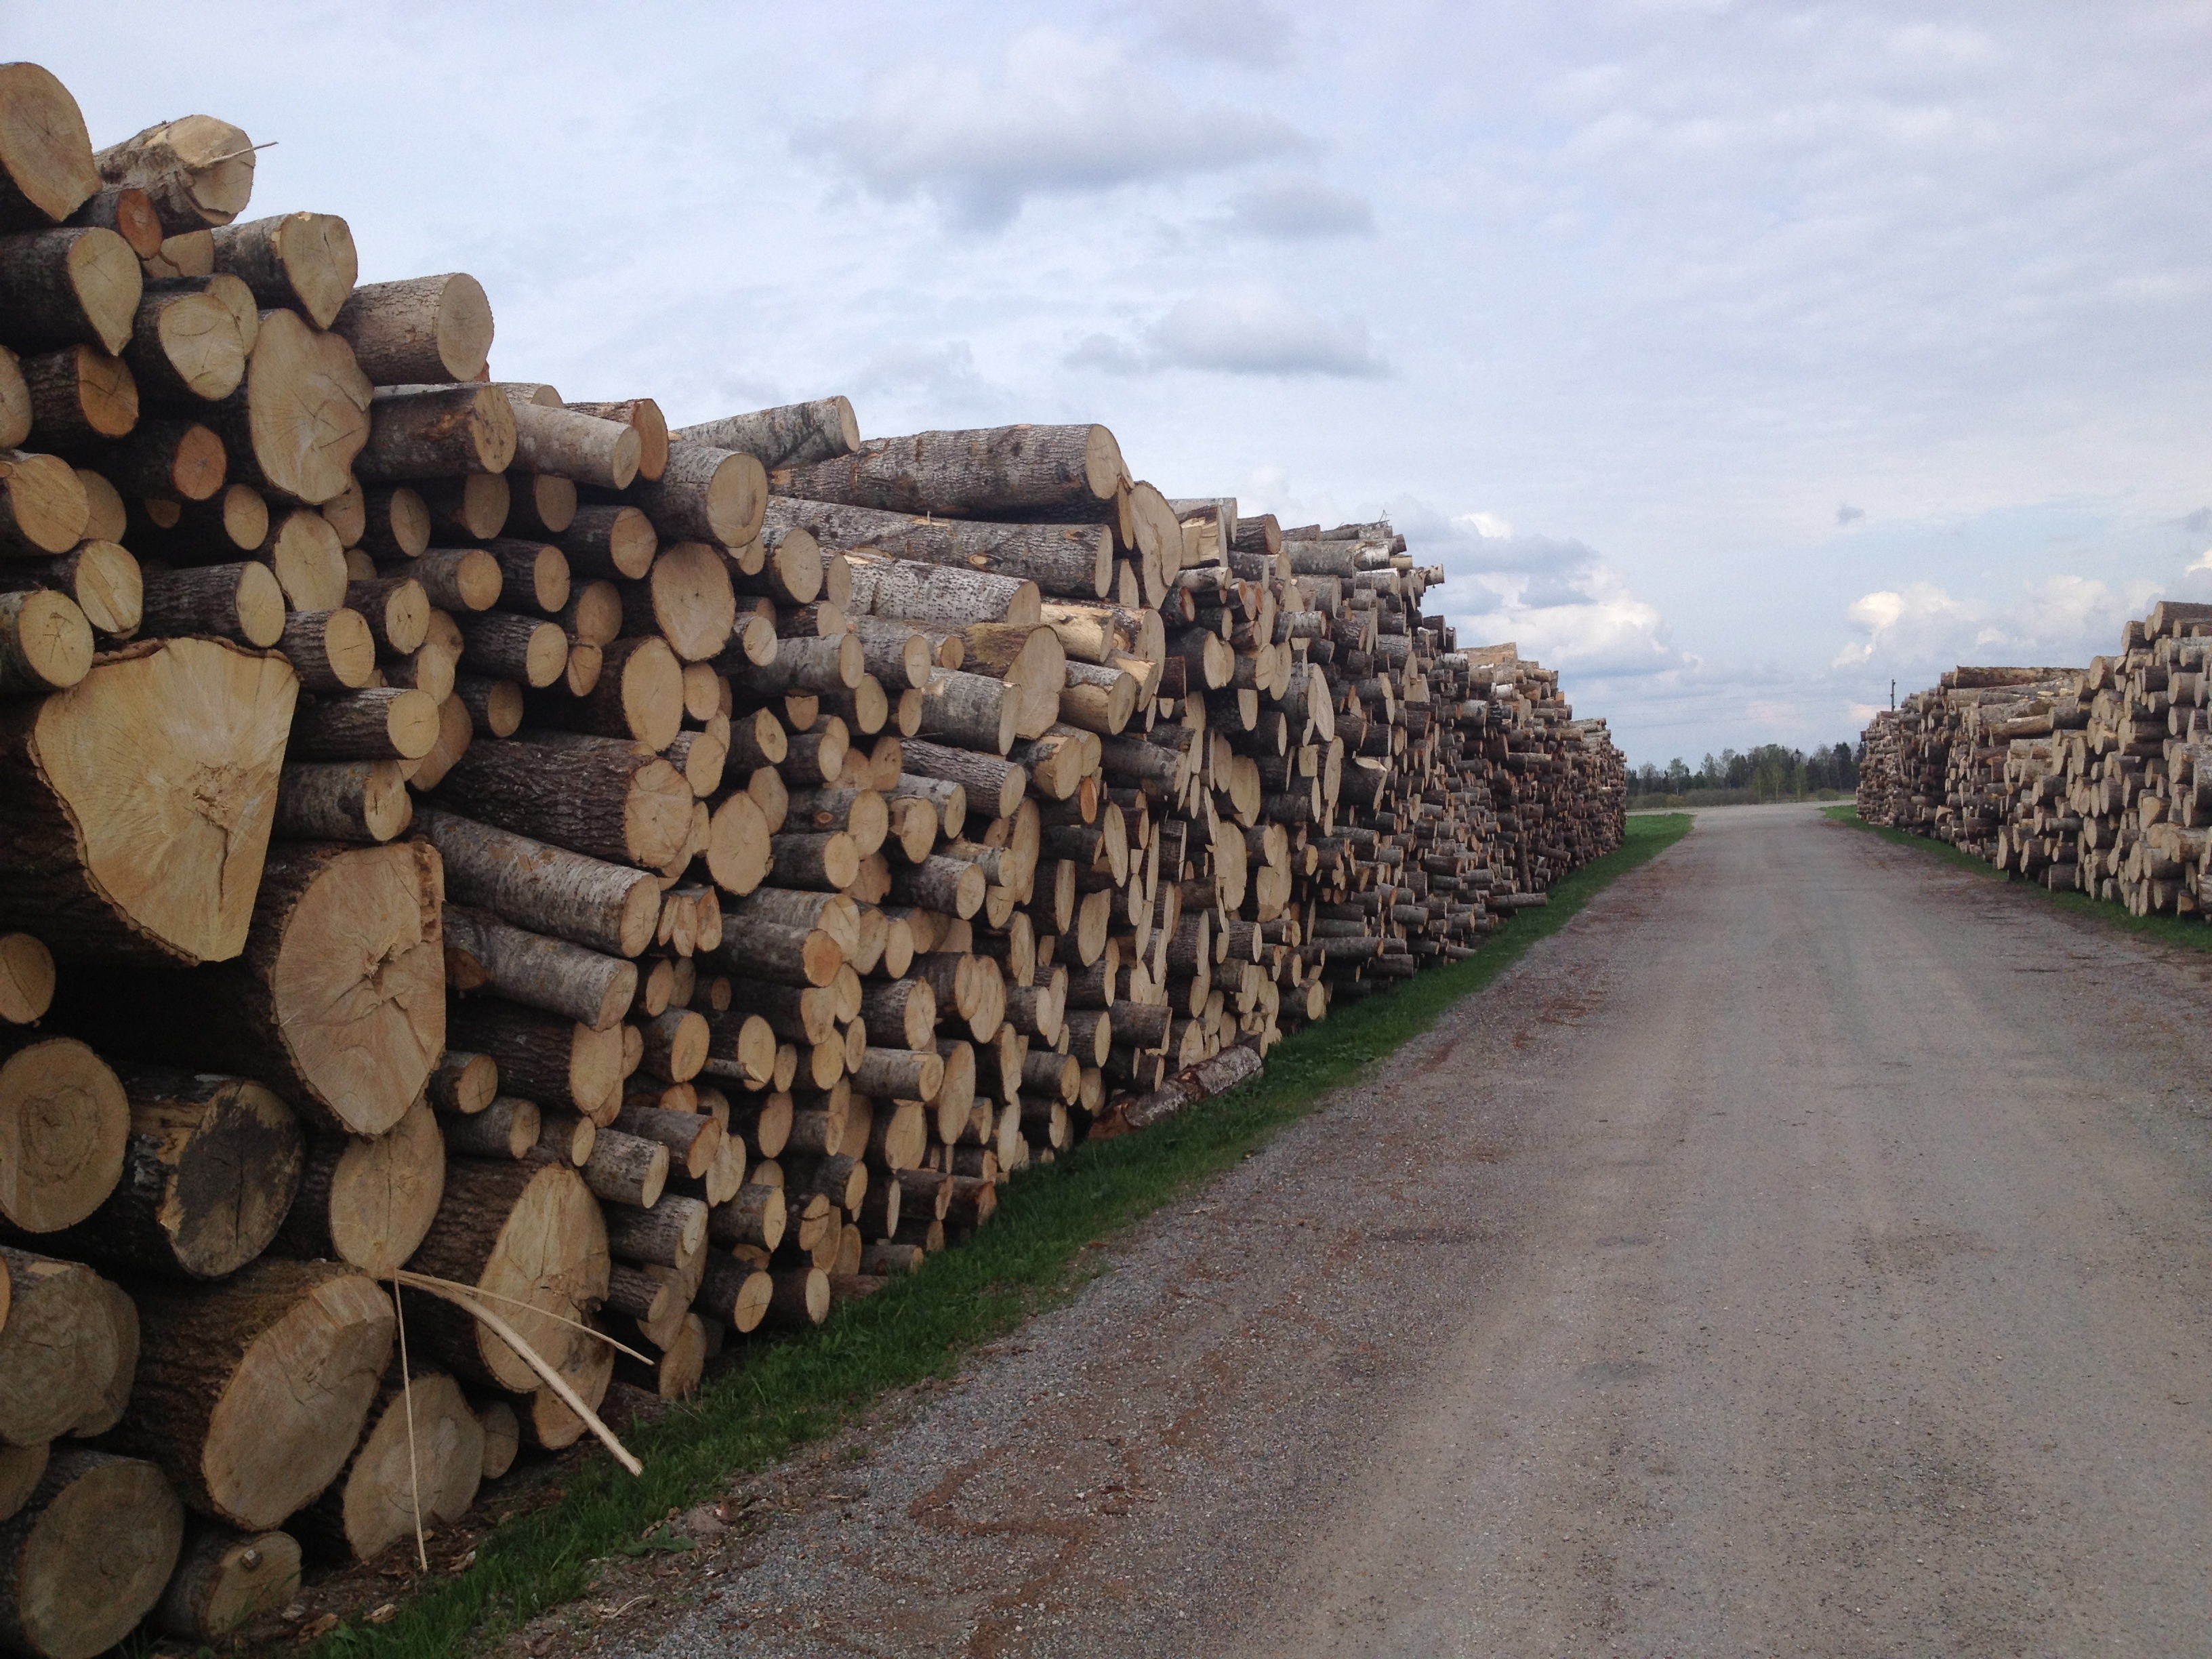
tree, nature, forest, rock, sky, wood, wall, moss, fortification, terrain, acorn, temple, ruins, mushrooms, balance beam, ancient history, in the fall of